A. J. Hinch

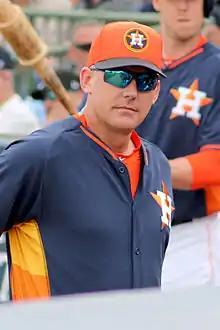
Hinch with the Houston Astros in 2015

Andrew Jay Hinch (born May 15, 1974) is an American professional baseball coach and former catcher who is the manager of the Detroit Tigers of Major League Baseball (MLB). As a member of Team USA, Hinch won a bronze medal at the 1996 Summer Olympics before playing in MLB for the Oakland Athletics, Kansas City Royals, Detroit Tigers, and Philadelphia Phillies.